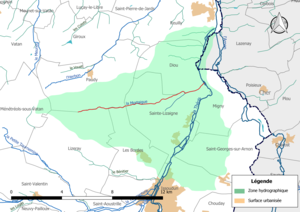
Carte du cours d'eau «
La Mortaigue est un cours d'eau français qui coule dans le département de l'Indre. C'est un affluent de la Théols en rive droite et donc un sous-affluent de la Loire.